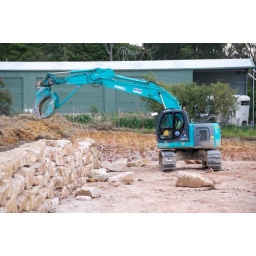
Placing rocks in wall